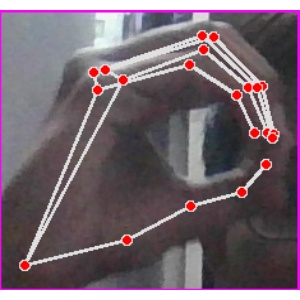
अक्षर: ठ